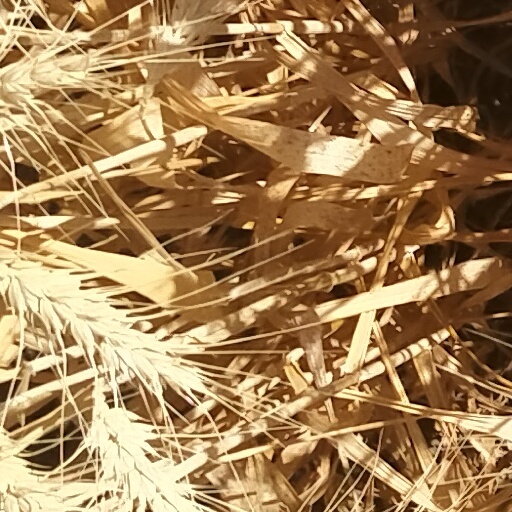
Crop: wheat